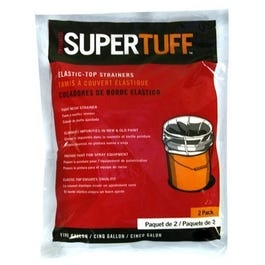
Mesh Paint Strainer, 5-Gal.
5 gallon, durable strong nylon mesh paint strainer with elastic top, double stitched 600 micron fabric, for straining all types of paints, stains, & liquids to remove dried flakes, lumps & other particles from coatings prior to use.
Brand: Various
Category: Hardware > Tools > Paint Tools > Paint Strainers